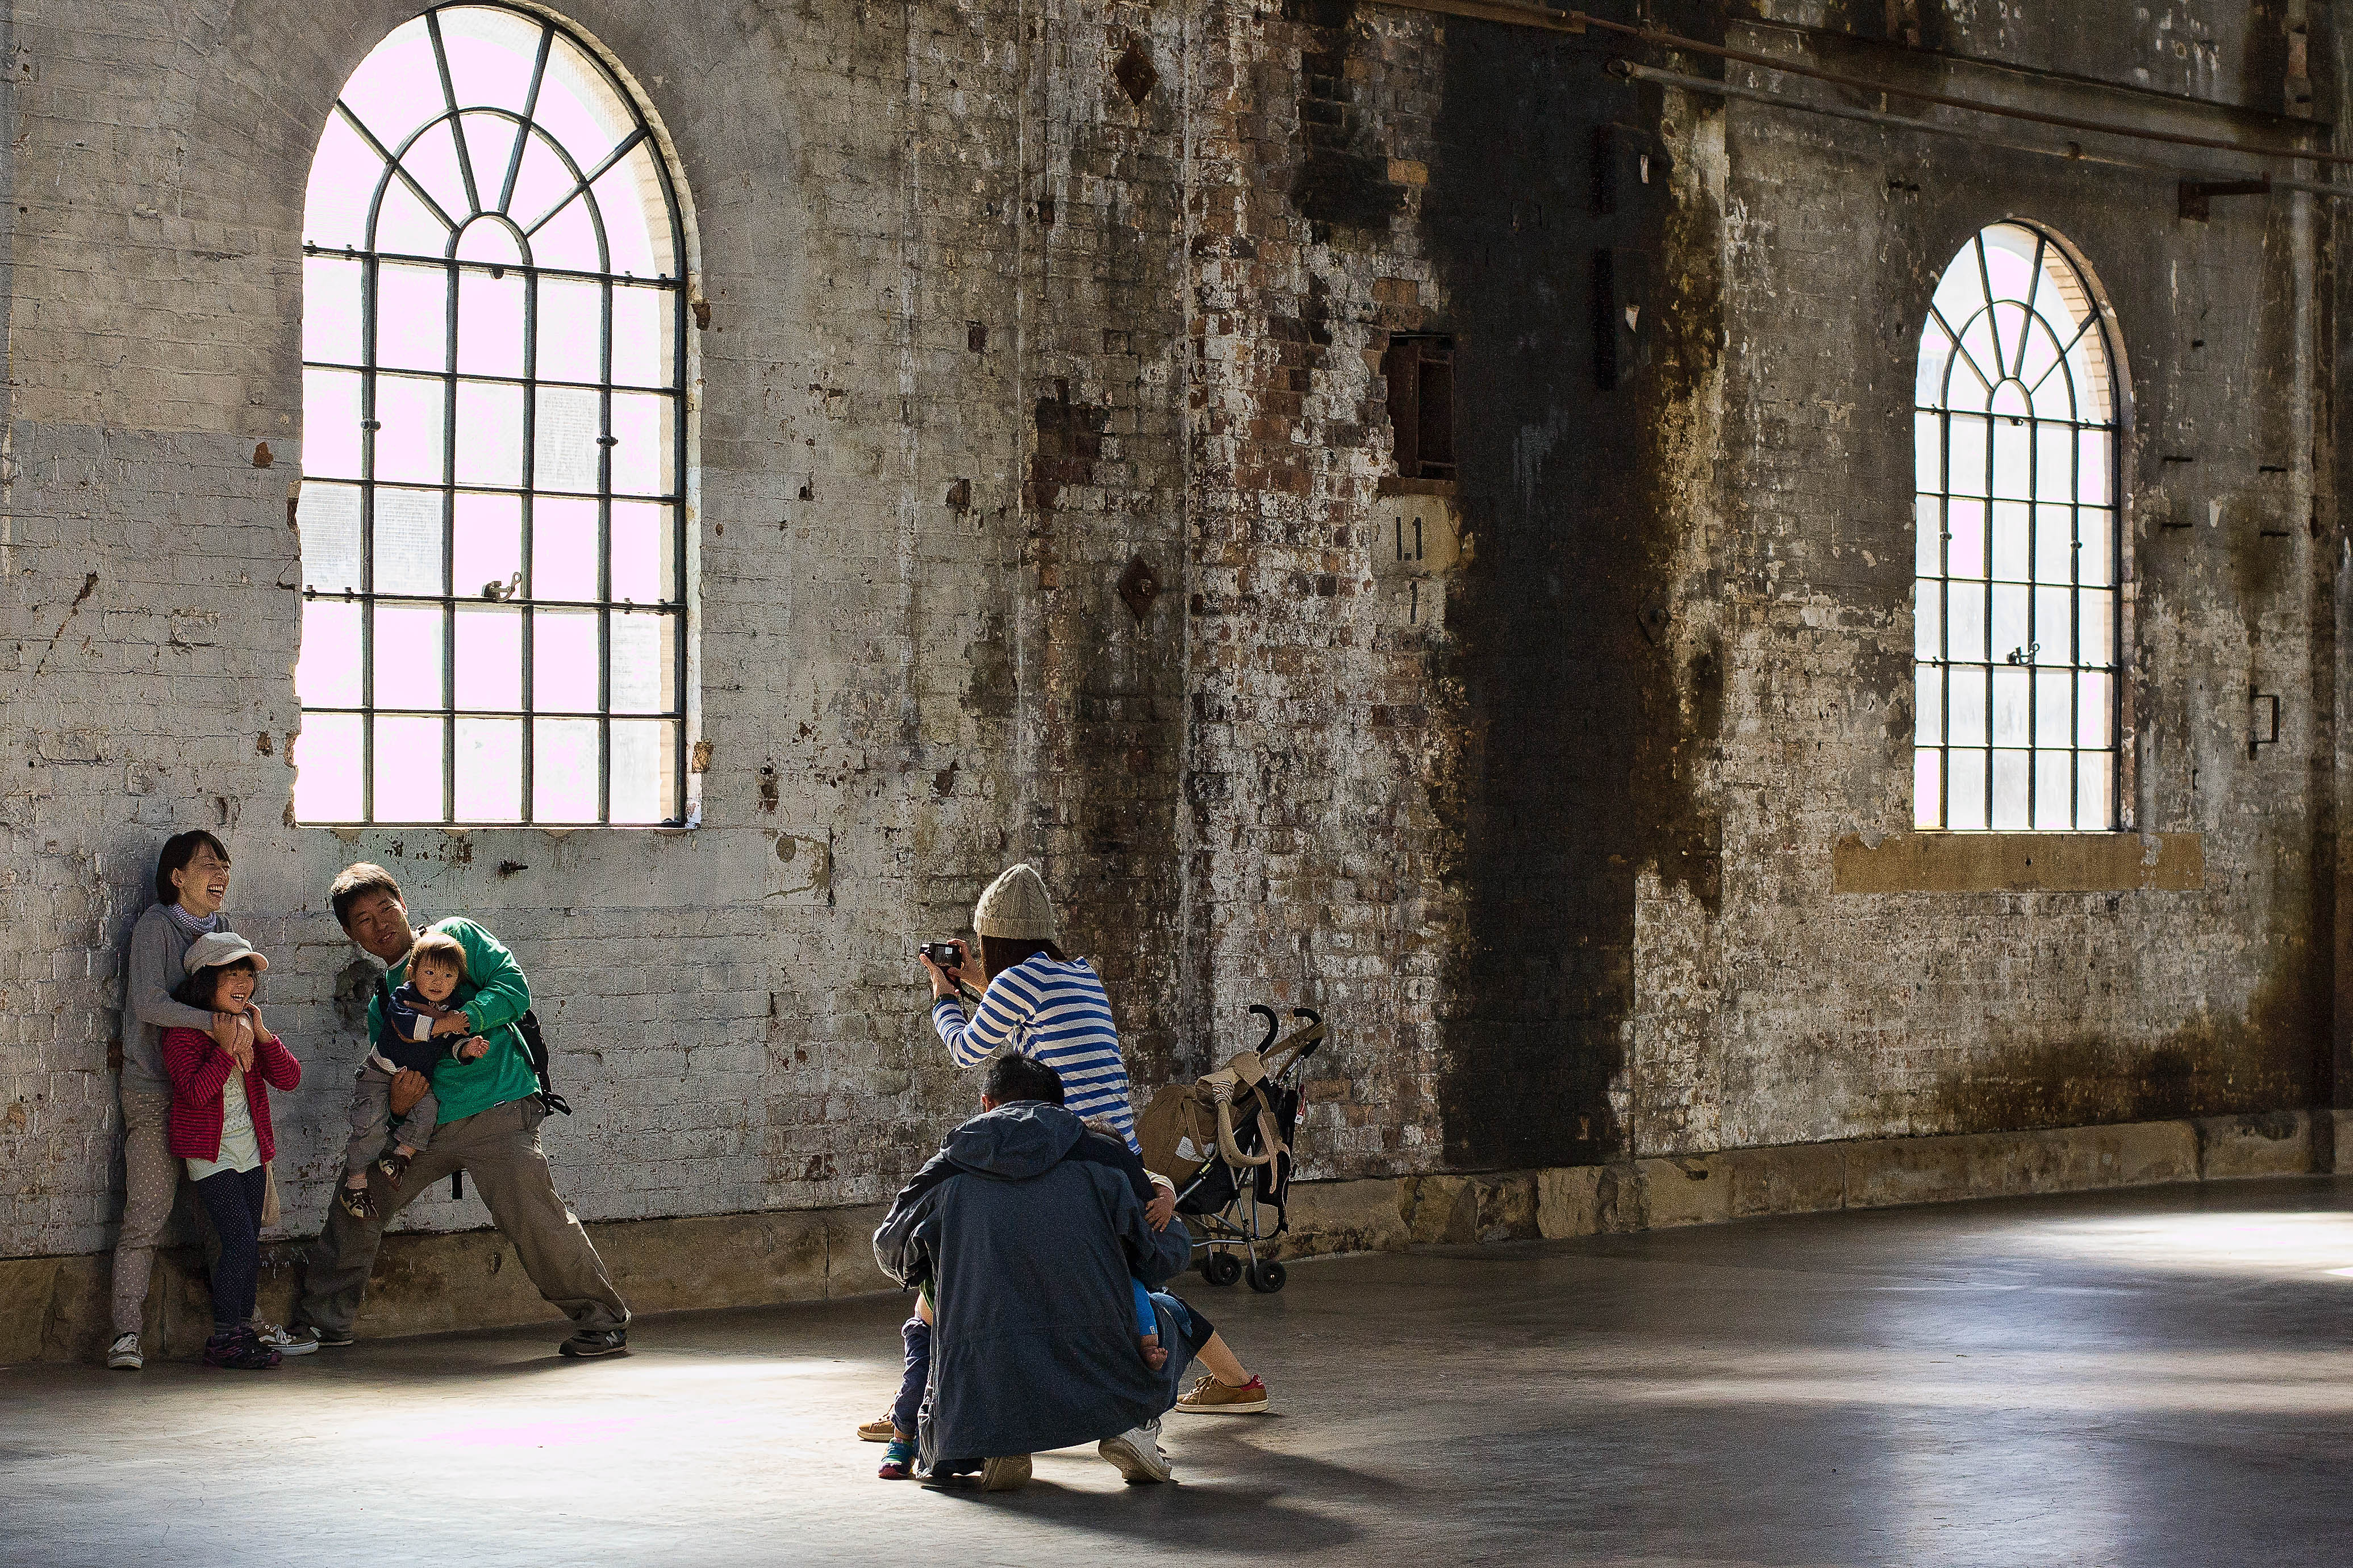
tourism, place of worship, temple, middle ages